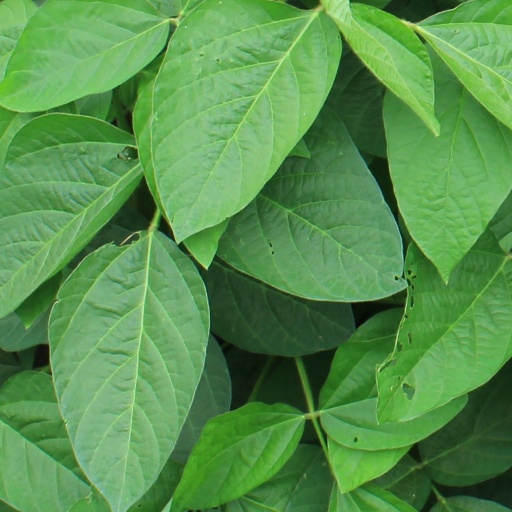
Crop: soybean